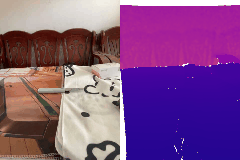
Label: knife